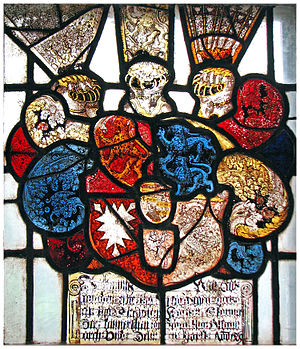
Slesvig-Holsten-Haderslev
Hertug Hans' våbenskjold i Hertug Hans Hospitalskirke i Haderslev.
Slesvig-Holsten-Haderslev er den historiografiske betegnelse for de dele af hertugdømmerne Slesvig og Holsten, der blev regeret af Hans den Ældre som hertug af Slesvig og Holsten med Haderslev som hovedresidens.